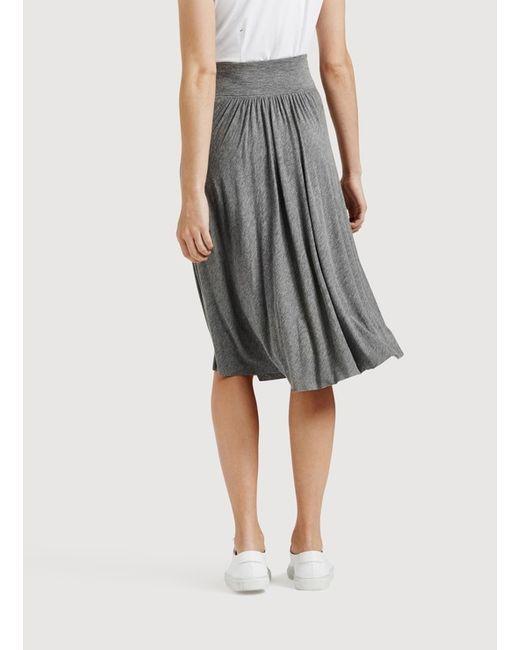
schlichter grauer langer Rock für Mädchen